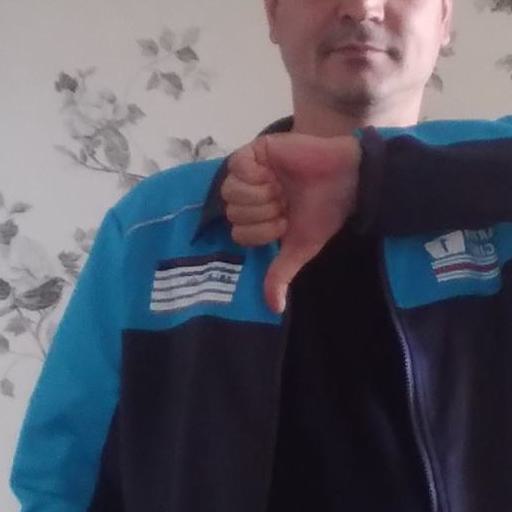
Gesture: dislike